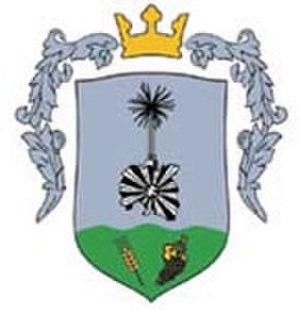
Felsőnána est un village et une commune du comitat de Tolna en Hongrie.